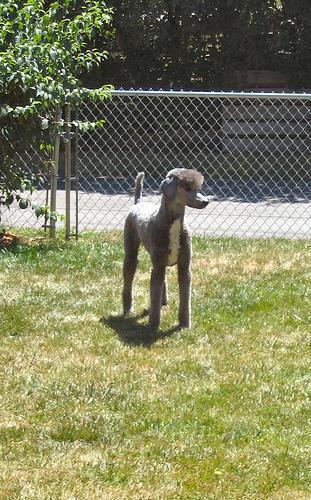
standard_poodle